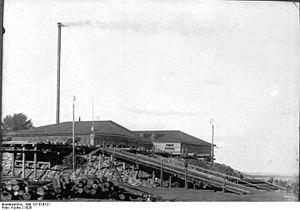
Les relations germano-soviétiques pendant l'entre-deux-guerres désignent les rapports entretenus par l'Allemagne, c'est-à-dire l'Empire allemand, puis la République de Weimar et enfin le IIIᵉ Reich, et la RSFS de Russie, incluse à partir de 1922 dans l'URSS. Ces relations commencent avec la fin de la Première Guerre mondiale et la signature du traité de paix de Brest-Litovsk, le 3 mars 1918. Elles entrent dans une nouvelle phase le 22 juin 1941, lorsque l'Allemagne nazie envahit l'URSS.